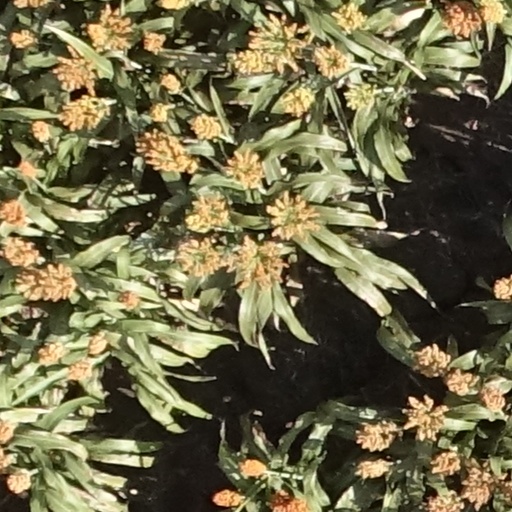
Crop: sorghum